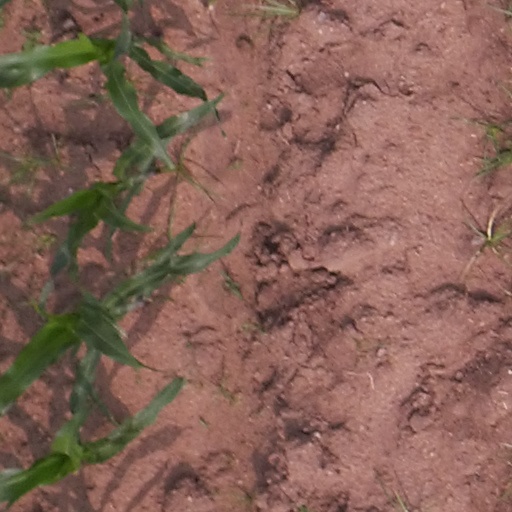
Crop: maize; corn